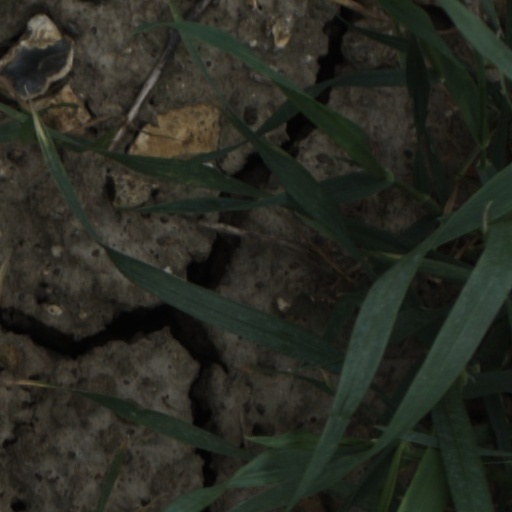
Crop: wheat